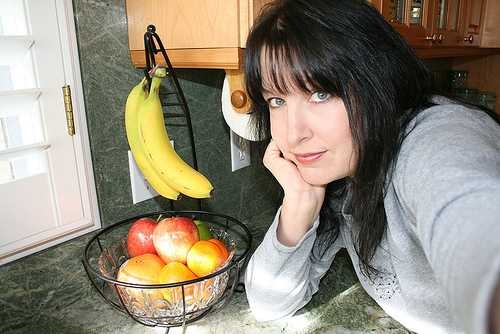
Label: Banana